Holland Downtown Historic District

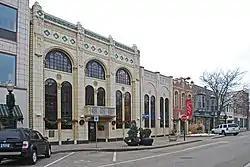
Eighth St. west of College, looking west

The Holland Downtown Historic District is a commercial historic district located along Eighth Street from just east of College Avenue to River Avenue, and along and River Avenue from Ninth Street to just north of Eighth Street in Holland, Michigan. The district was listed on the National Register of Historic Places in 1990.